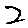
Label: 2